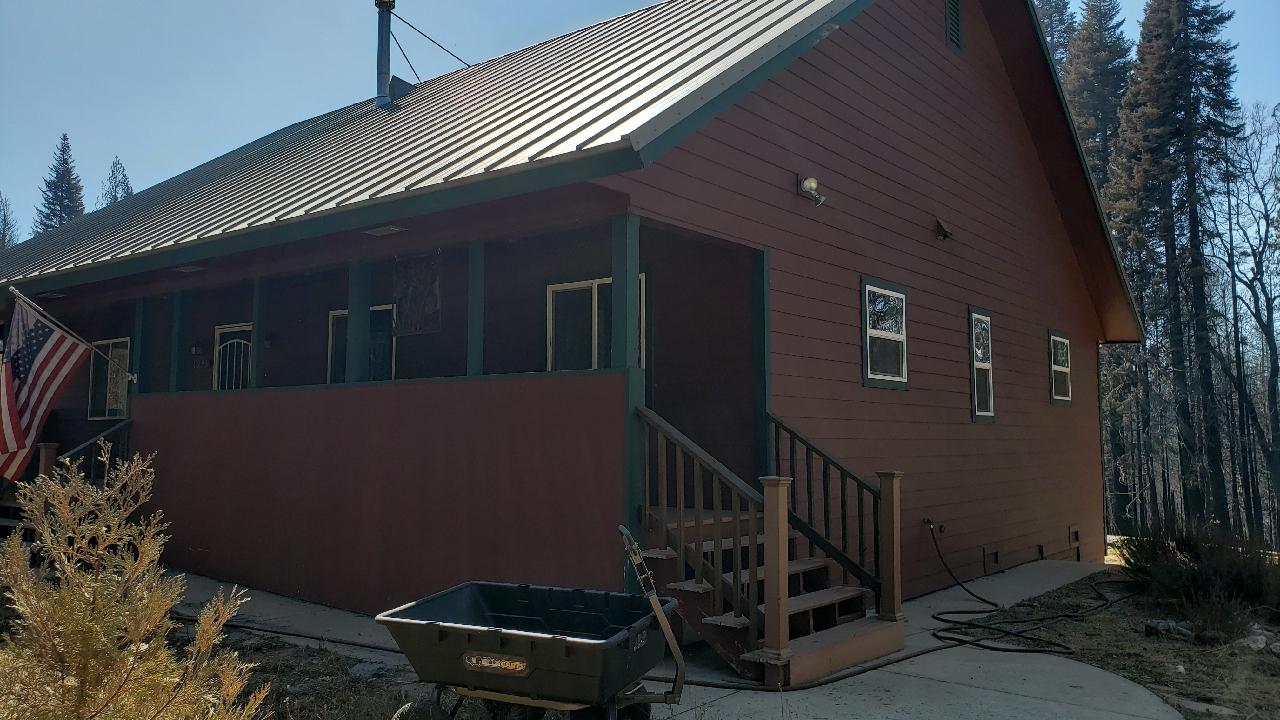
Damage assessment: no_damage